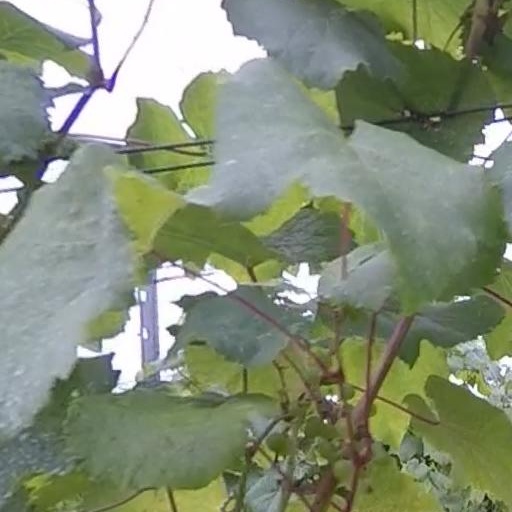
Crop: grape